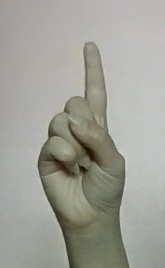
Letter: bb